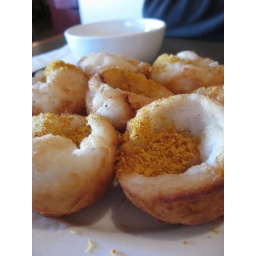
This is a vietnamese cup cake or something (with seafood) that was highly recommended by the waiter.